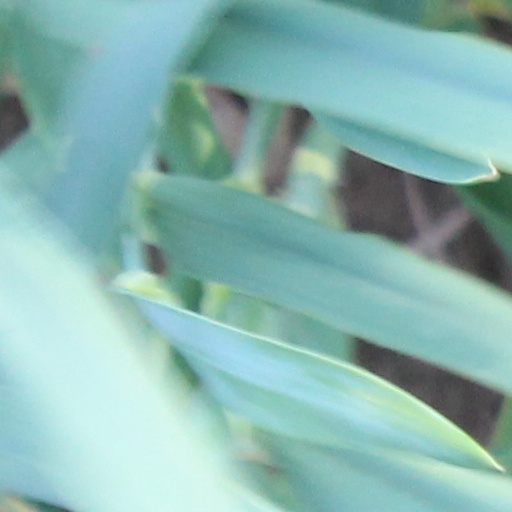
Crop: wheat